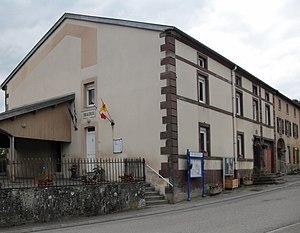
La mairie de Bouxières-aux-Bois
Bouxières-aux-Bois est une commune française située dans le département des Vosges, en région Grand Est.